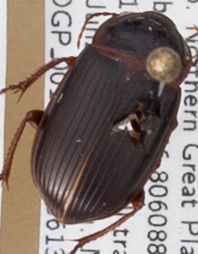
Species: Amara obesa
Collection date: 2023-06-13
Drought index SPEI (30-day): -1.088
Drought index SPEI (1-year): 0.17
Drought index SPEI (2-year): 0.086